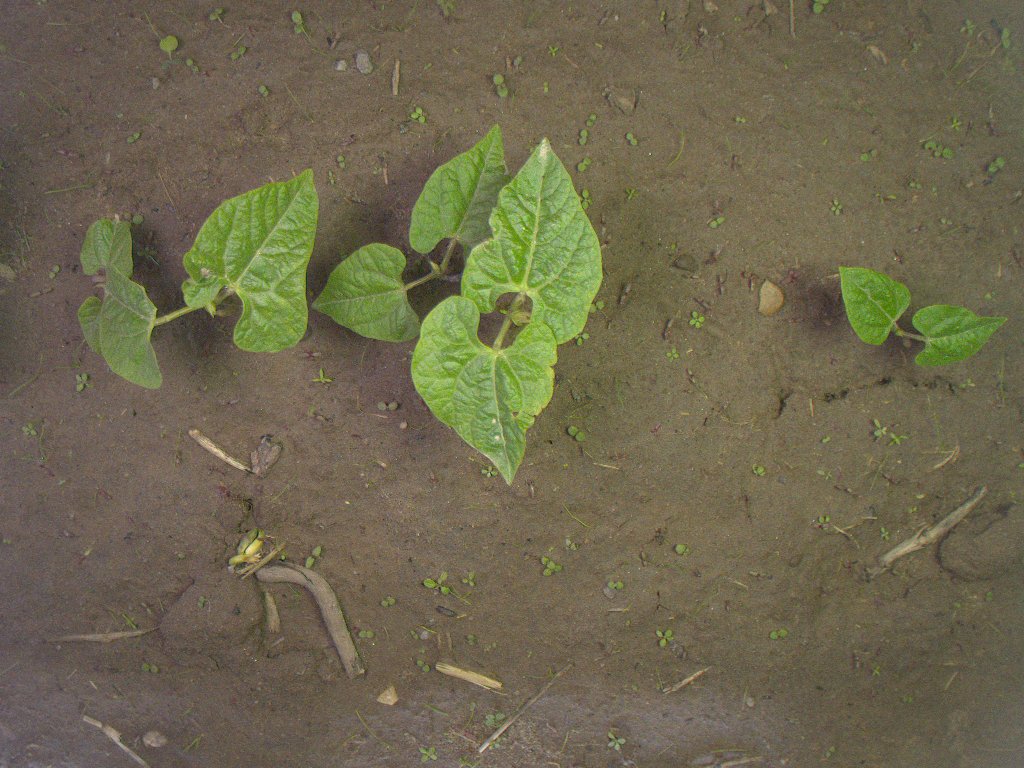
Crop: bean
Objects: bean, bean, bean, bean, bean, stem_bean, stem_bean, stem_bean, stem_bean, stem_bean